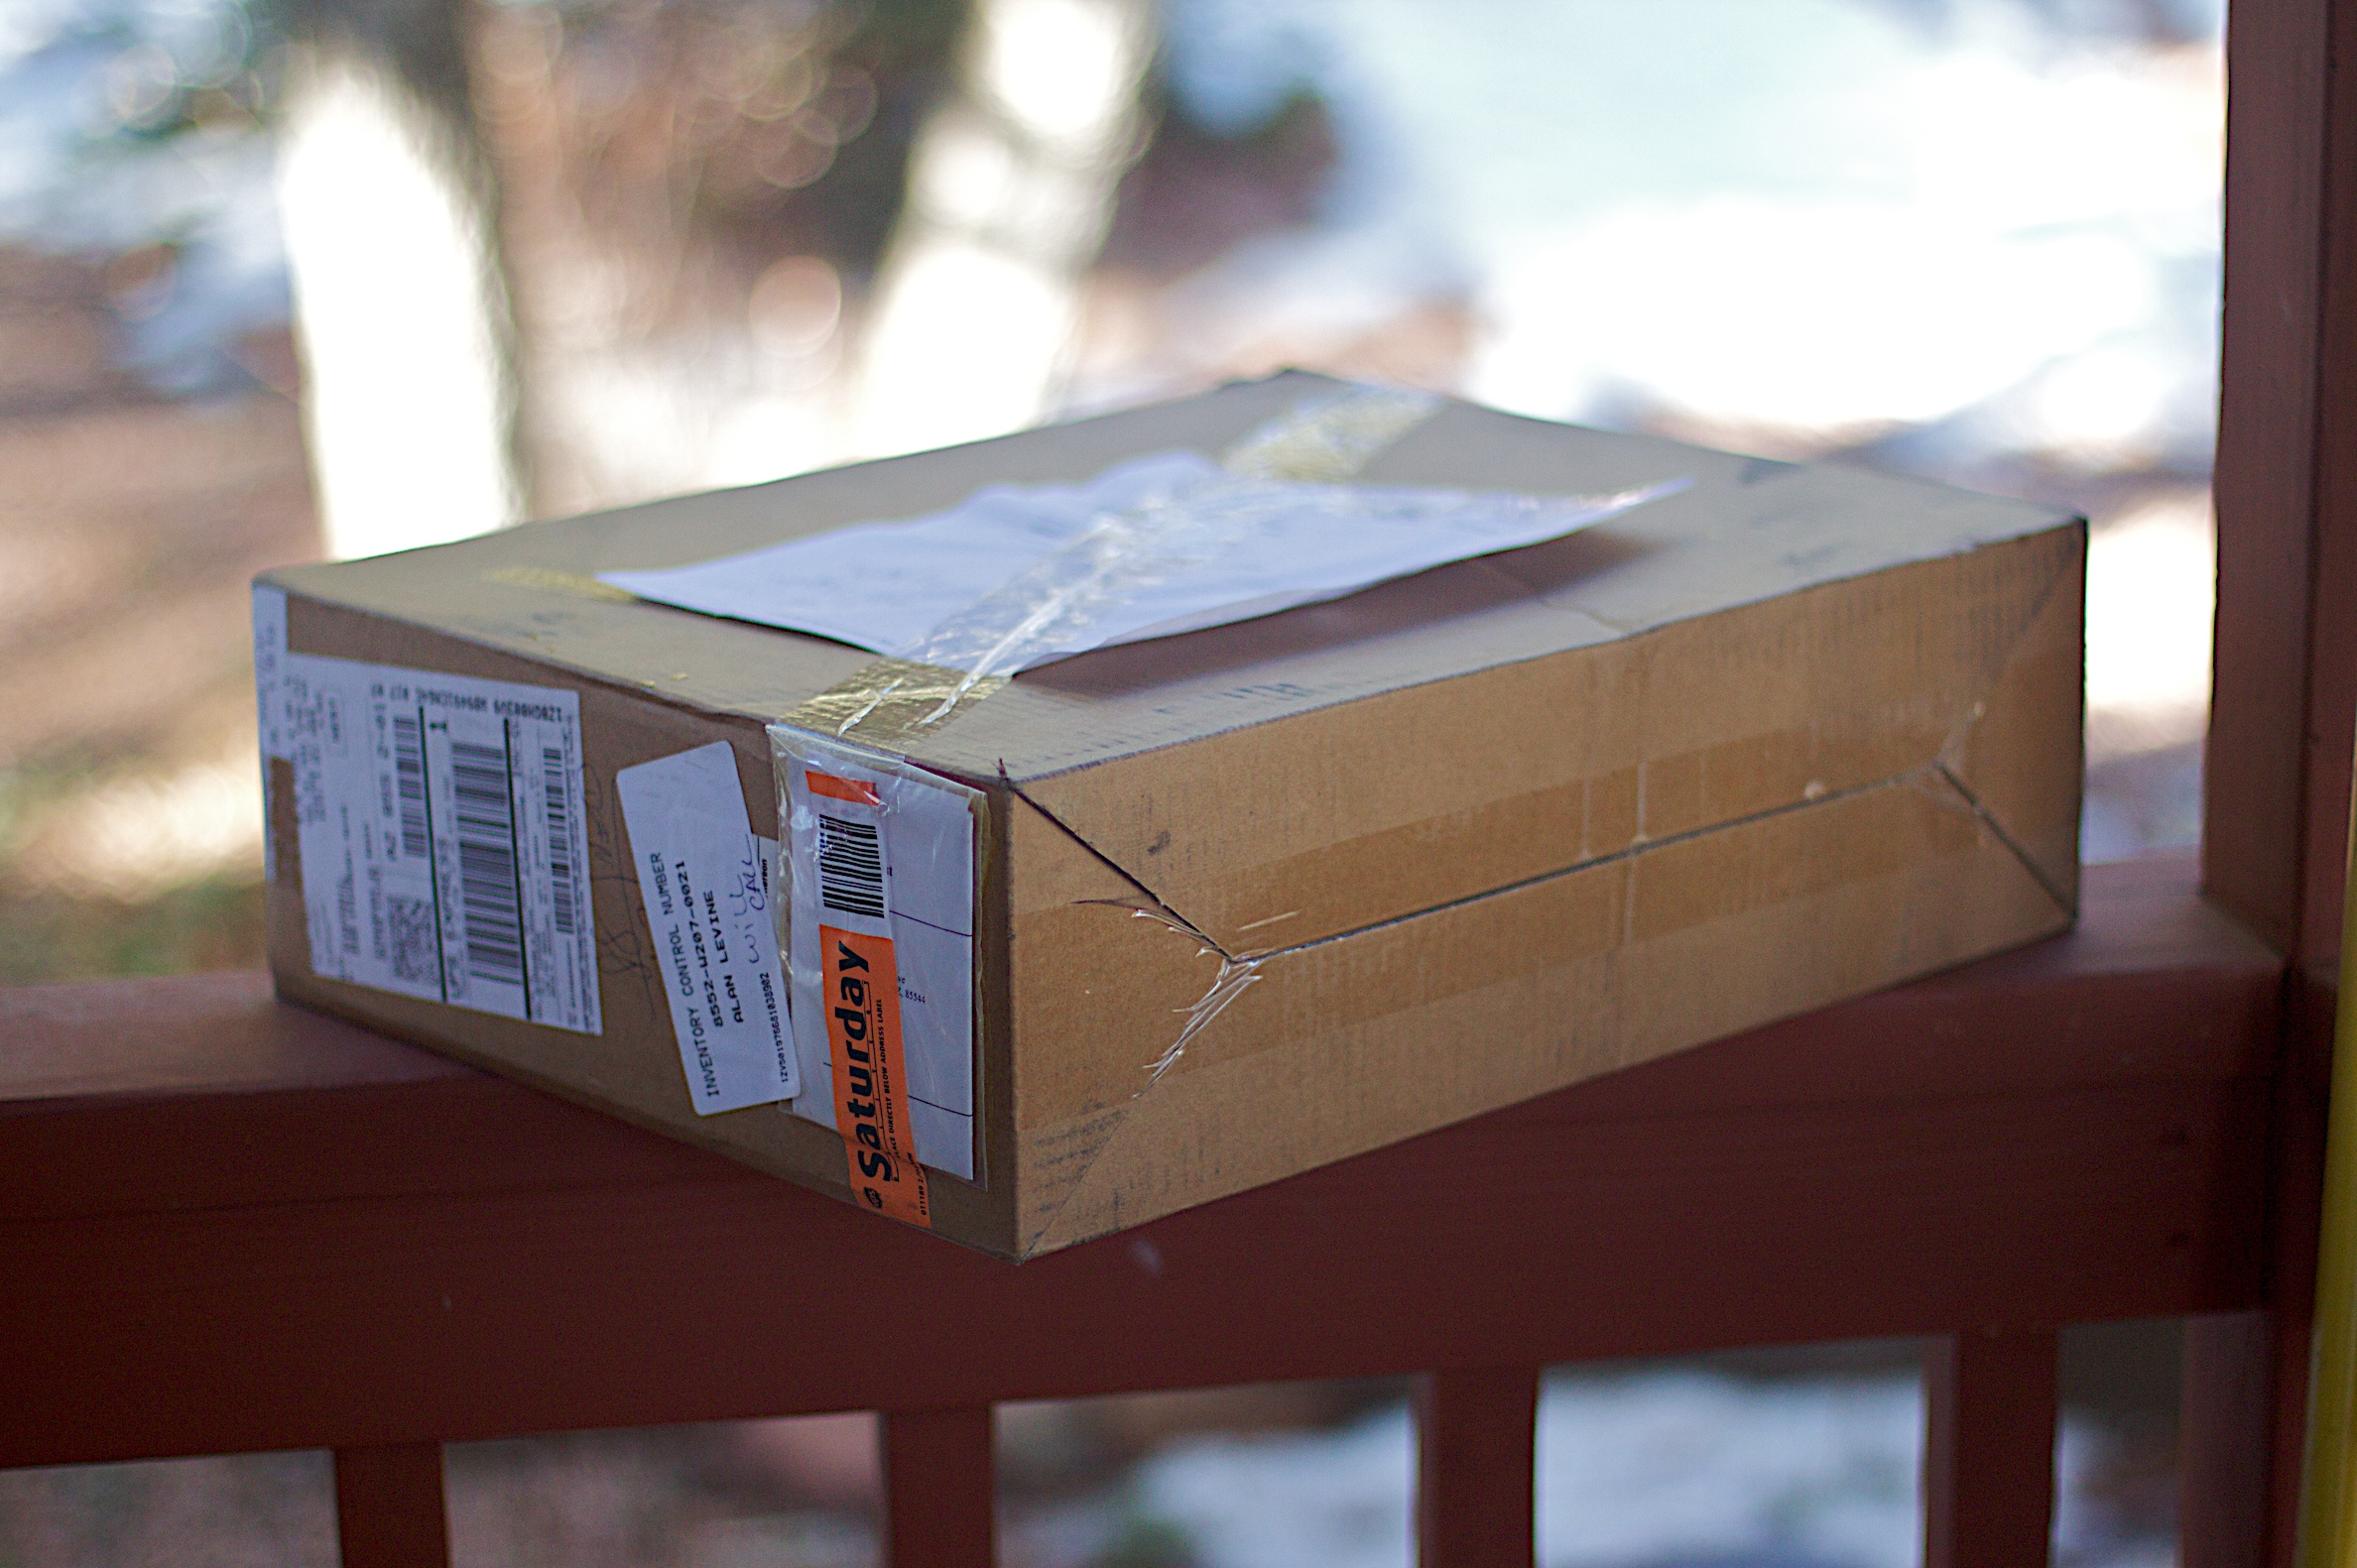
table, wood, furniture, product, design, macbookpro